Arthur William Yager

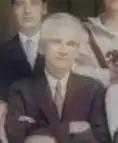
Arthur Yager in 1930

Arthur Yager was born in Redfern, New South Wales in 1884.